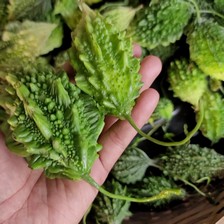
Label: others